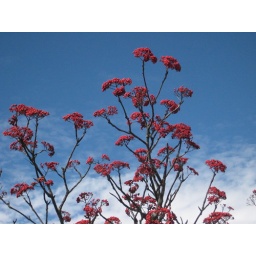
Mountain ash (rowan) against blue sky